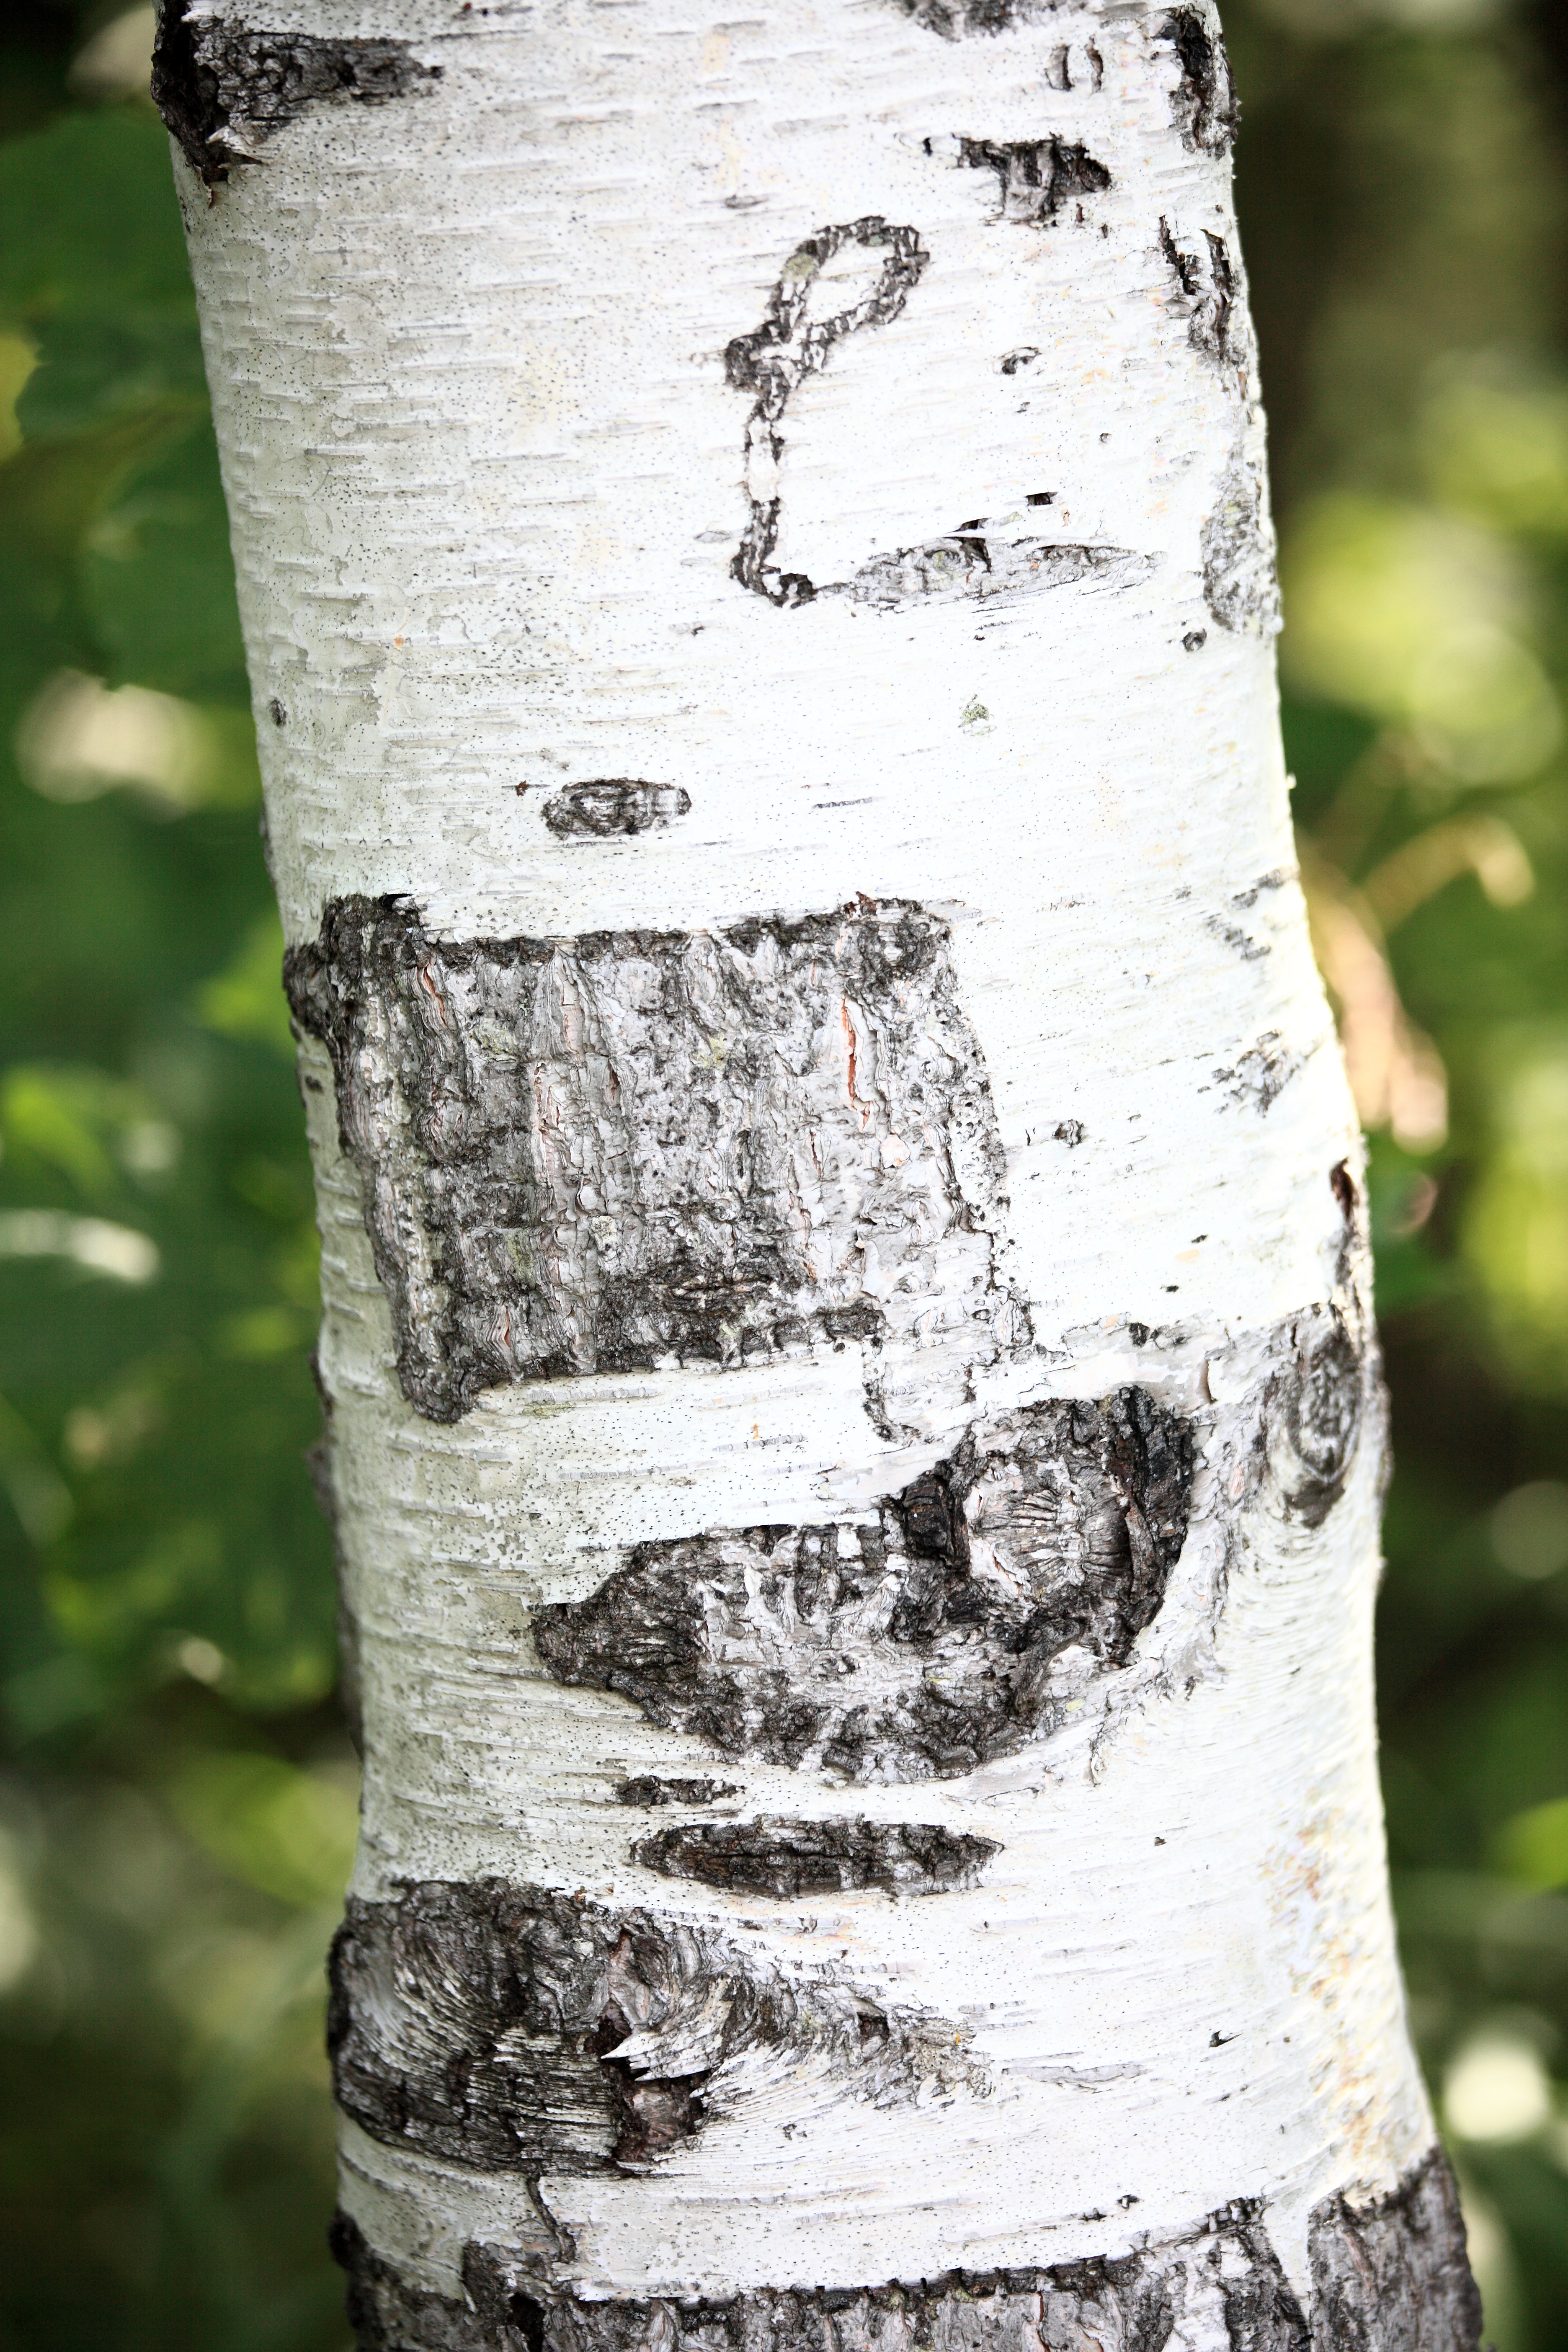
tree, branch, plant, wood, white, leaf, trunk, high, birch, botany, highland, twig, japanese, plateau, 5d, hires, japonica, markii, hi, res, resolution, nagano, matsumoto, norikura, betula, platyphylla, flowering plant, man made object, plant stem, woody plant, land plant